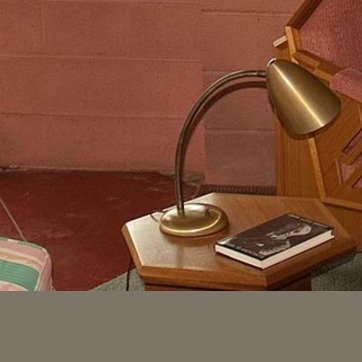
Material: metal